In the Stone House

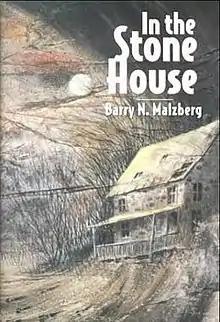
Dust-jacket illustration by Allan C. Servoss for "In the Stone House"

In the Stone House is a collection of science fiction, fantasy and horror stories by American writer Barry N. Malzberg. It was released in 2000 and was the author's first book published by Arkham House. It was published in an edition of approximately 2,500 copies. The stories originally appeared in "The Magazine of Fantasy and Science Fiction", "Omni", "Science Fiction Age" and other magazines.